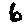
Label: 6